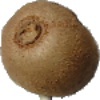
Label: Kiwi 1